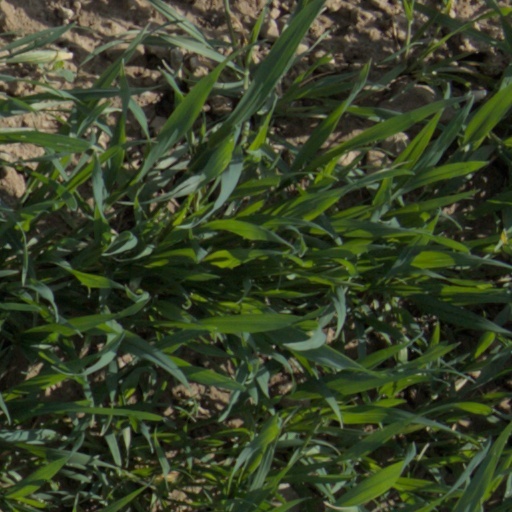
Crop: wheat